Taylor Swift–Ticketmaster controversy

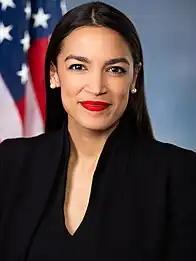
Alexandria Ocasio-Cortez, a member of the U.S. House of Representatives, was one of the first U.S. lawmakers to criticize Ticketmaster following the website crash.

Swift's fans, known as "Swifties", were particularly upset with the fiasco, some of whom proceeded with legal action. Lawyers who were fans of Swift mobilized a grassroots group called Vigilante Legal LLC., a play on Swift's 2022 song "Vigilante Shit"; its core group consists of over 50 professionals with law, government, public relations, and computer science backgrounds—"anyone from lawyers, to people who work in finance or banking, to those with antitrust experience." The group was founded by American attorney and a fan of Swift, Blake Barnett. She reported that she had received over 1,200 responses as of November 18, 2022. Vigilante Legal also began gathering evidence from fans who experienced "discriminatory and questionable service" from Ticketmaster, including a potential violation of the Americans with Disabilities Act of 1990. The group has been collecting the complaints to bring forward to the Federal Trade Commission and the attorneys general within each U.S. state.